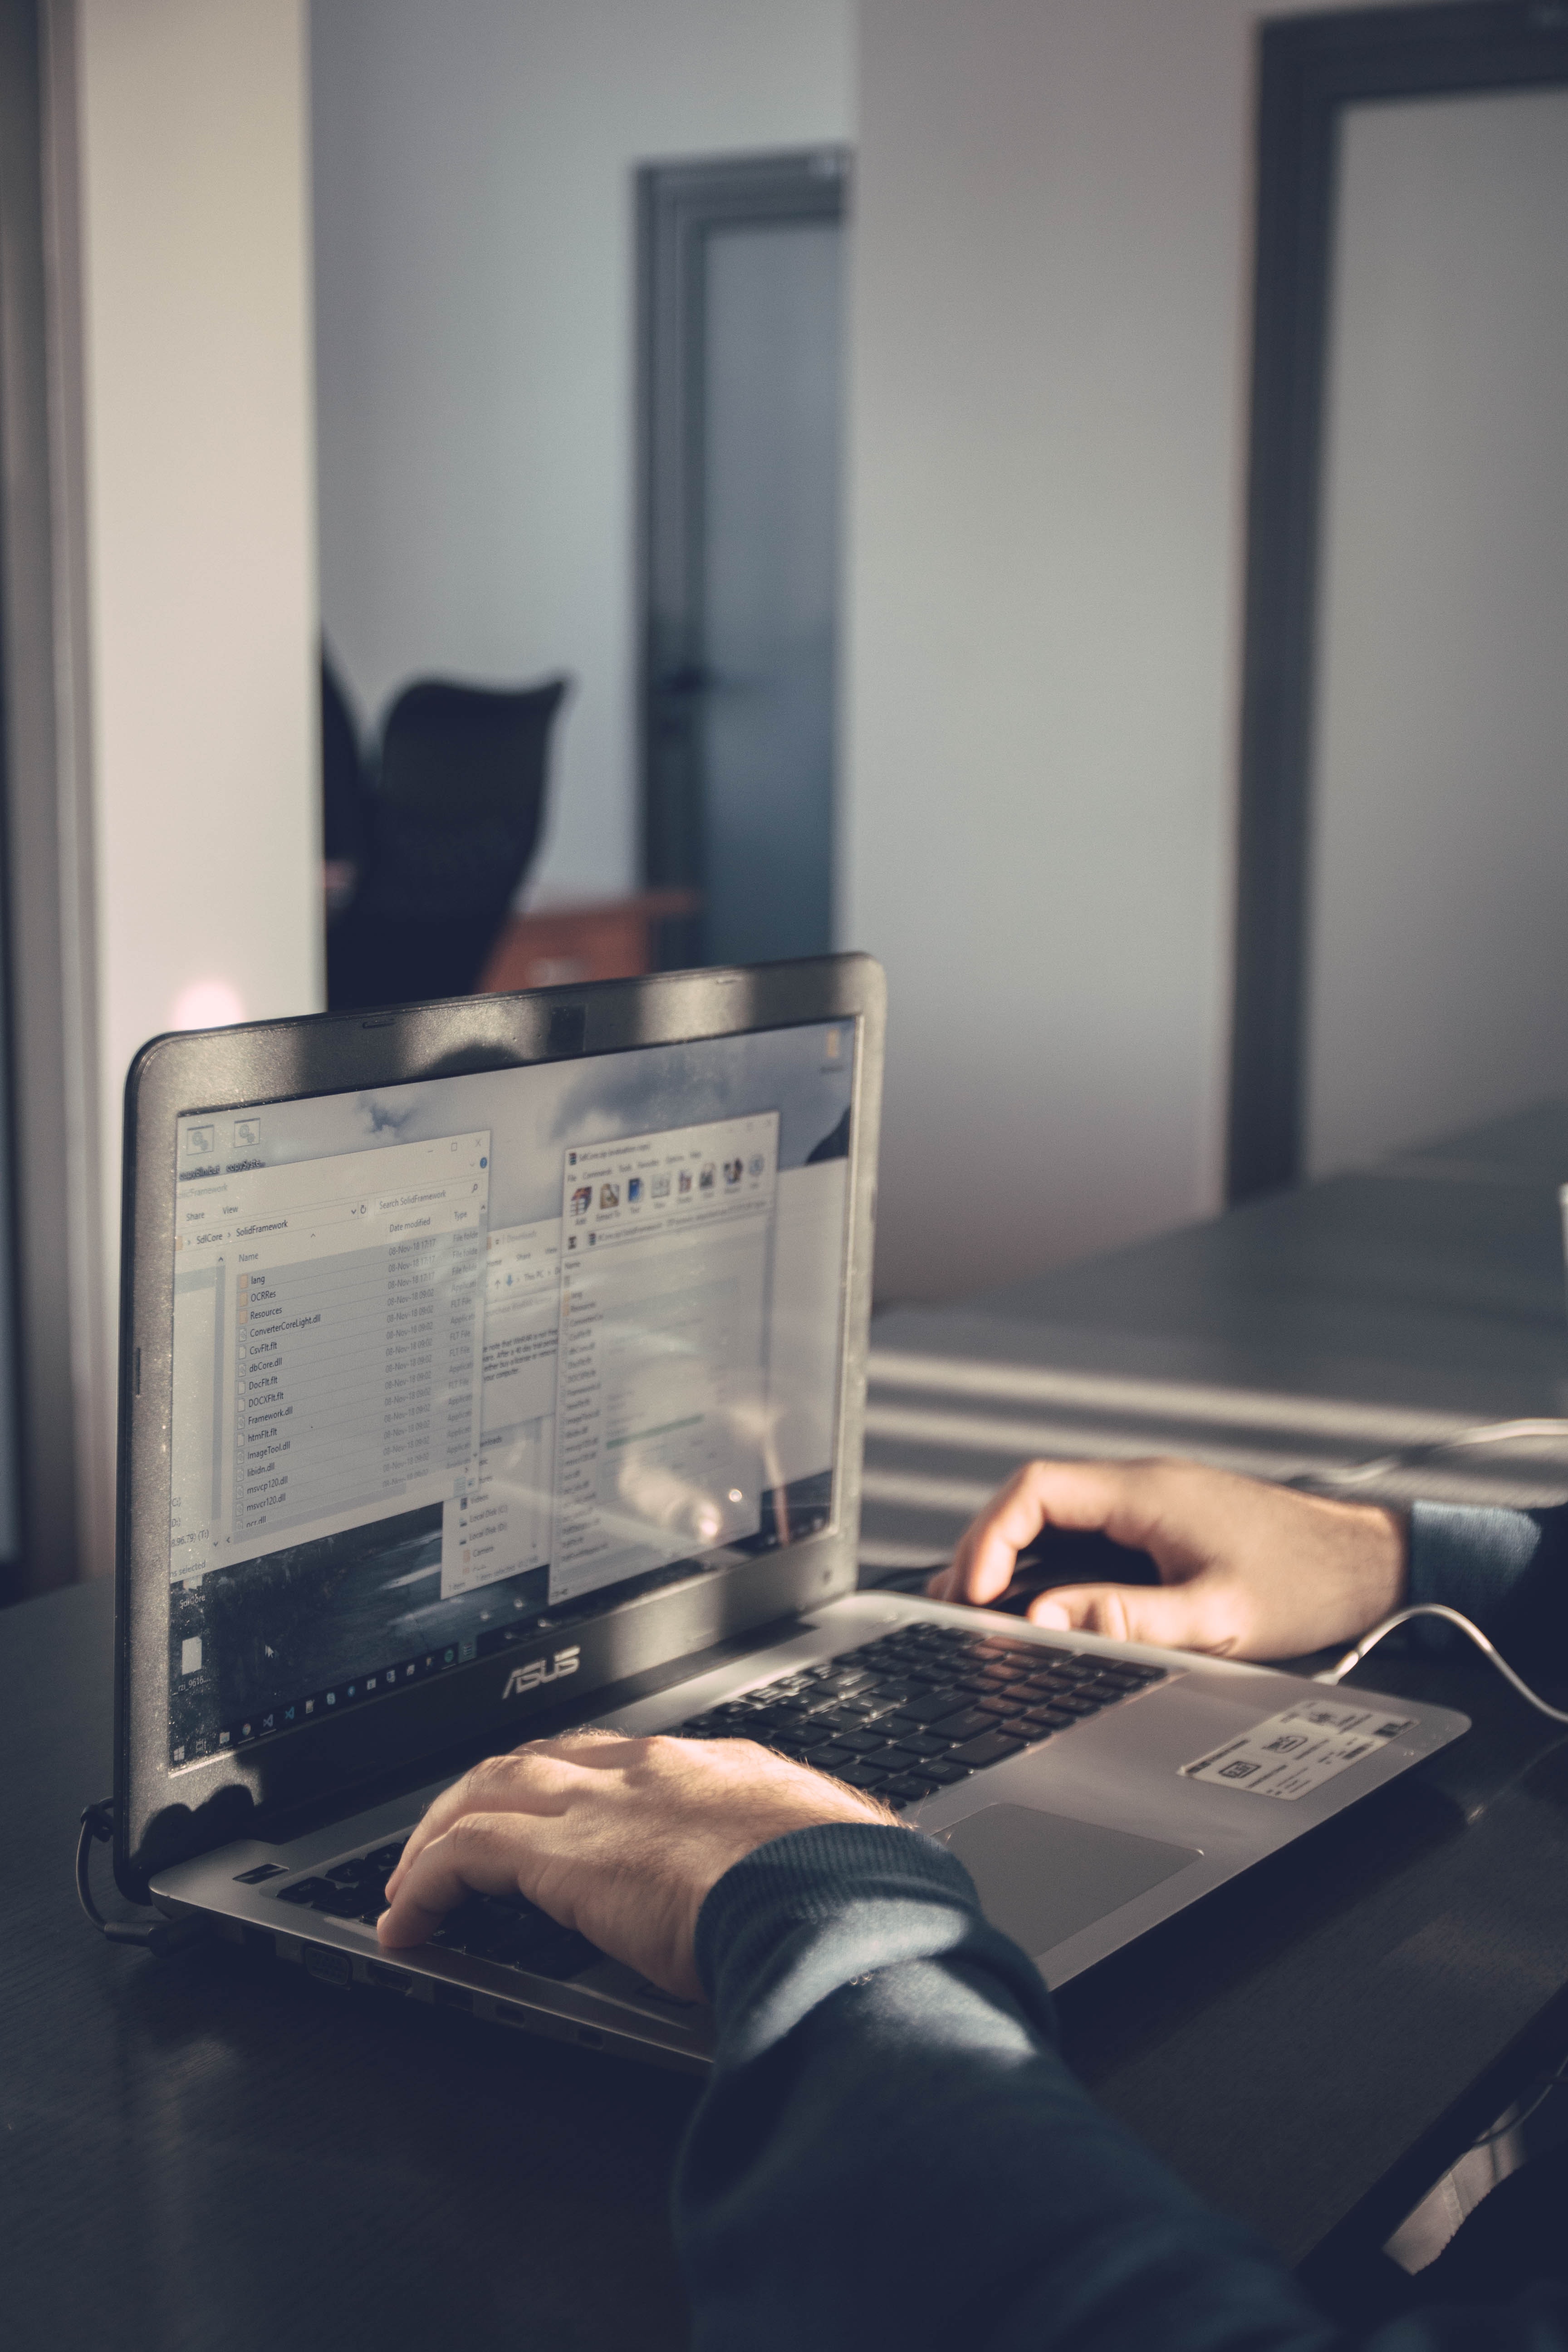
room, furniture, bed, desk, bed sheet, electronic device, bedroom, house, interior design, table, office equipment, comfort, floor